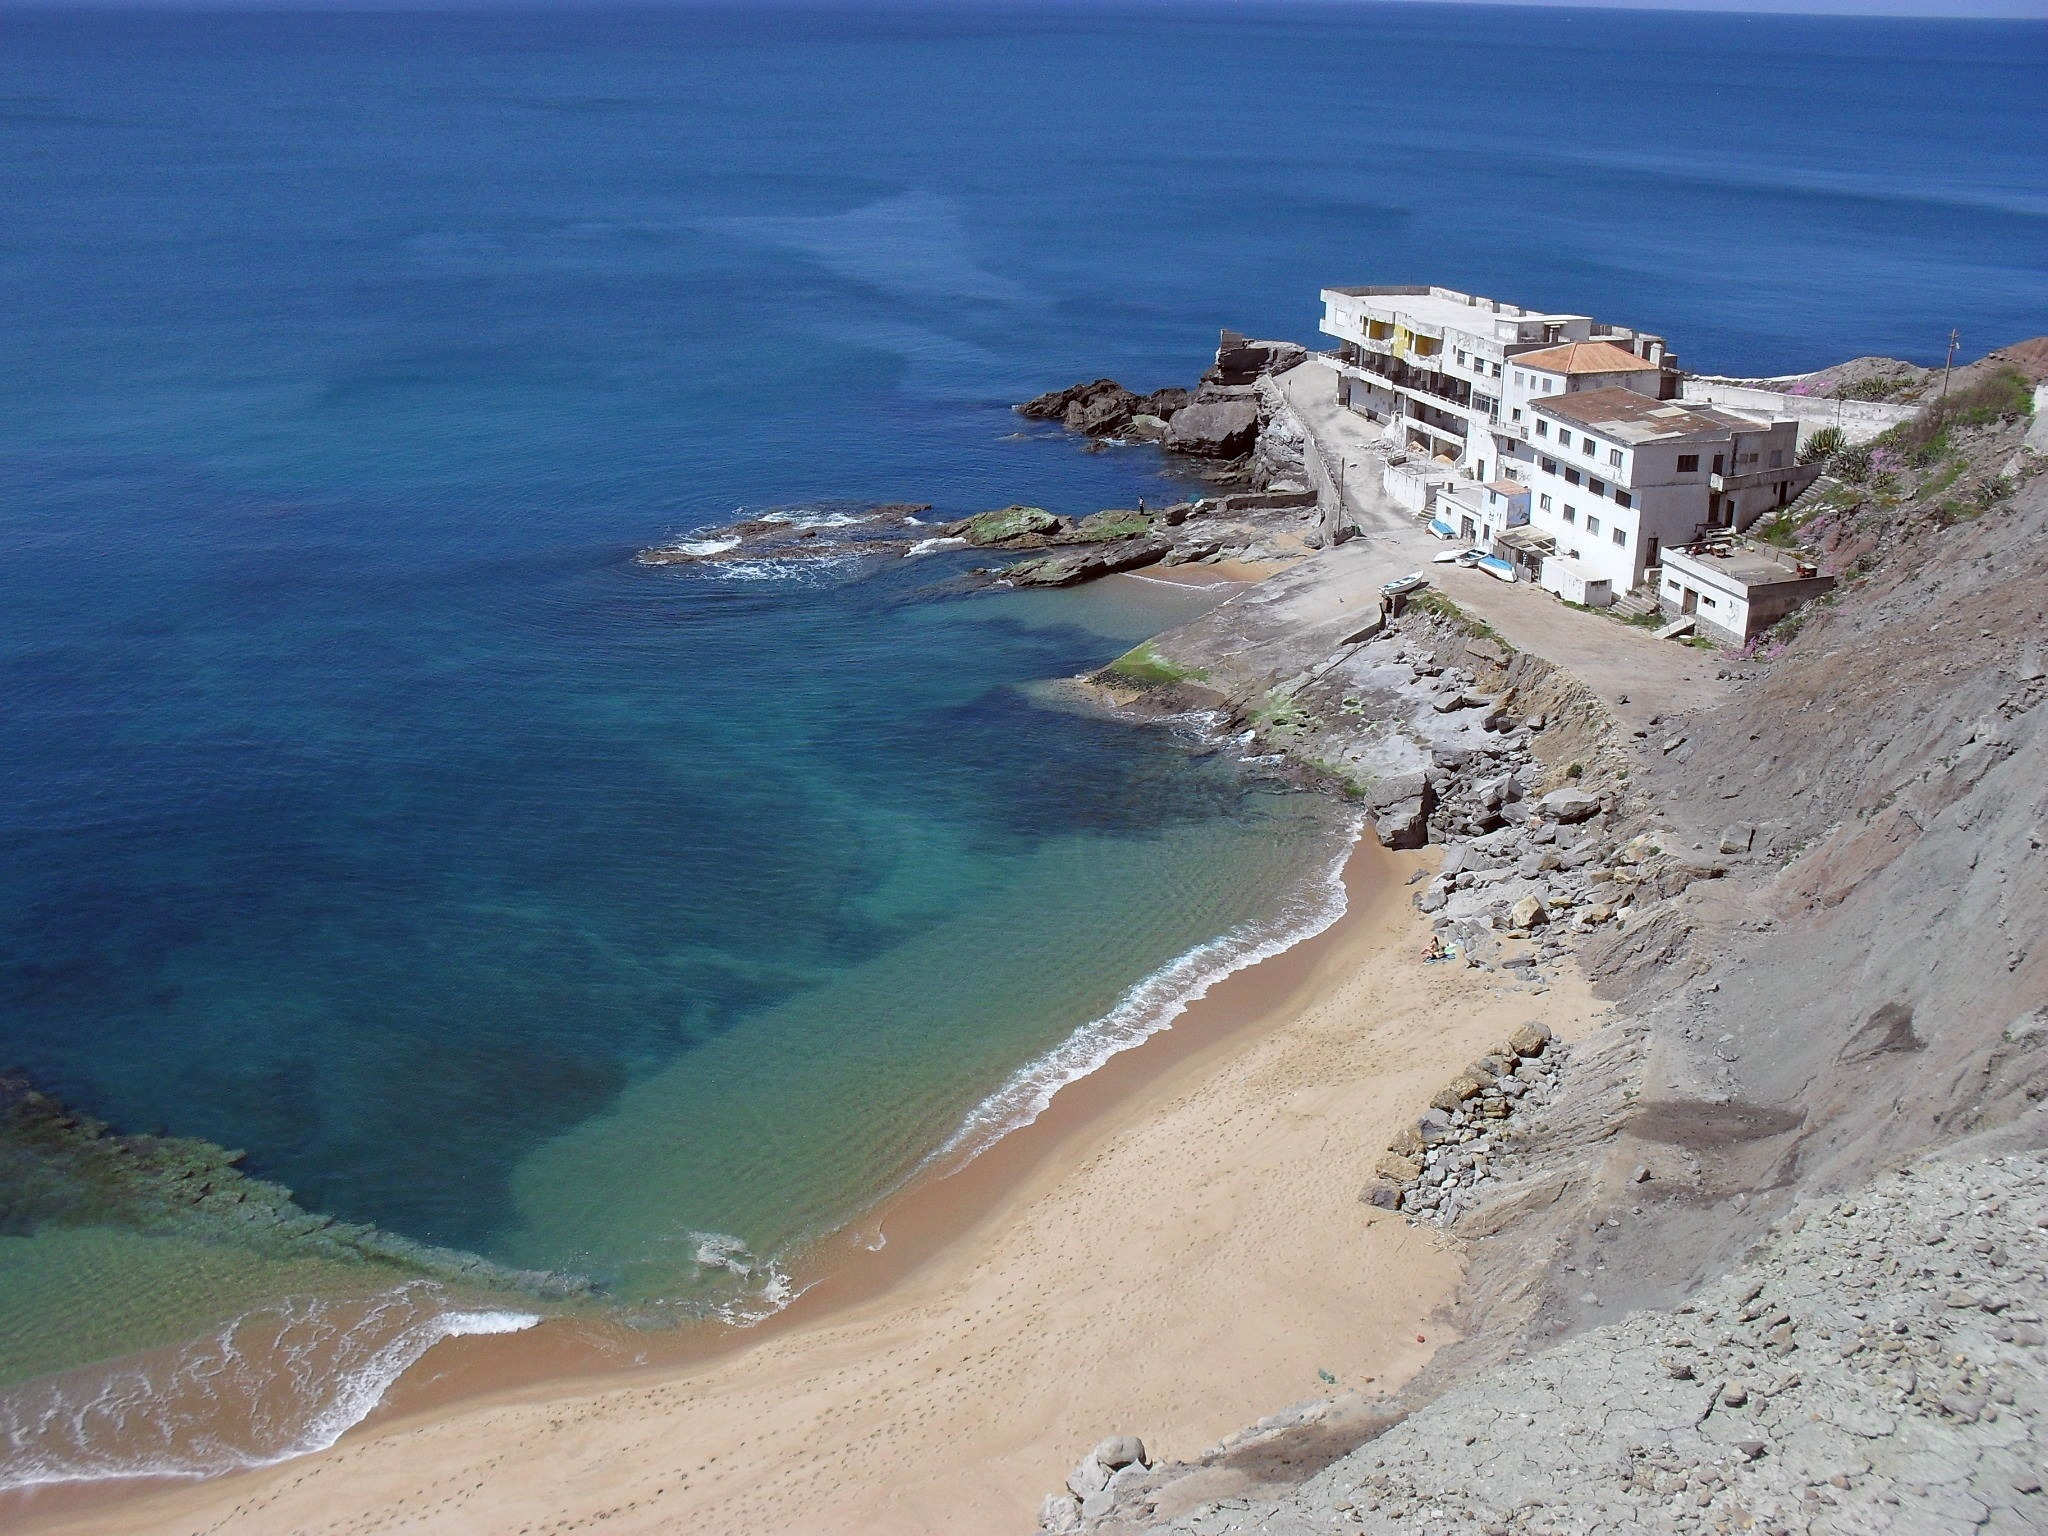
beach, sea, coast, water, nature, sand, ocean, shore, building, vacation, shoreline, cliff, cove, bay, terrain, body of water, rocks, headland, outside, hotel, apartments, portugal, cape, islet, landform, geographical feature, promontory